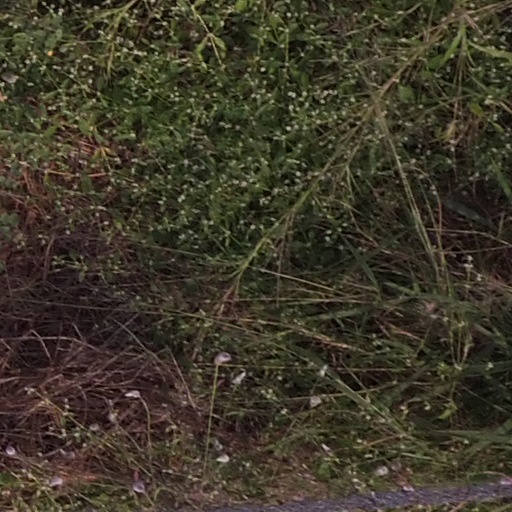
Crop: maize; corn